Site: brandenburg
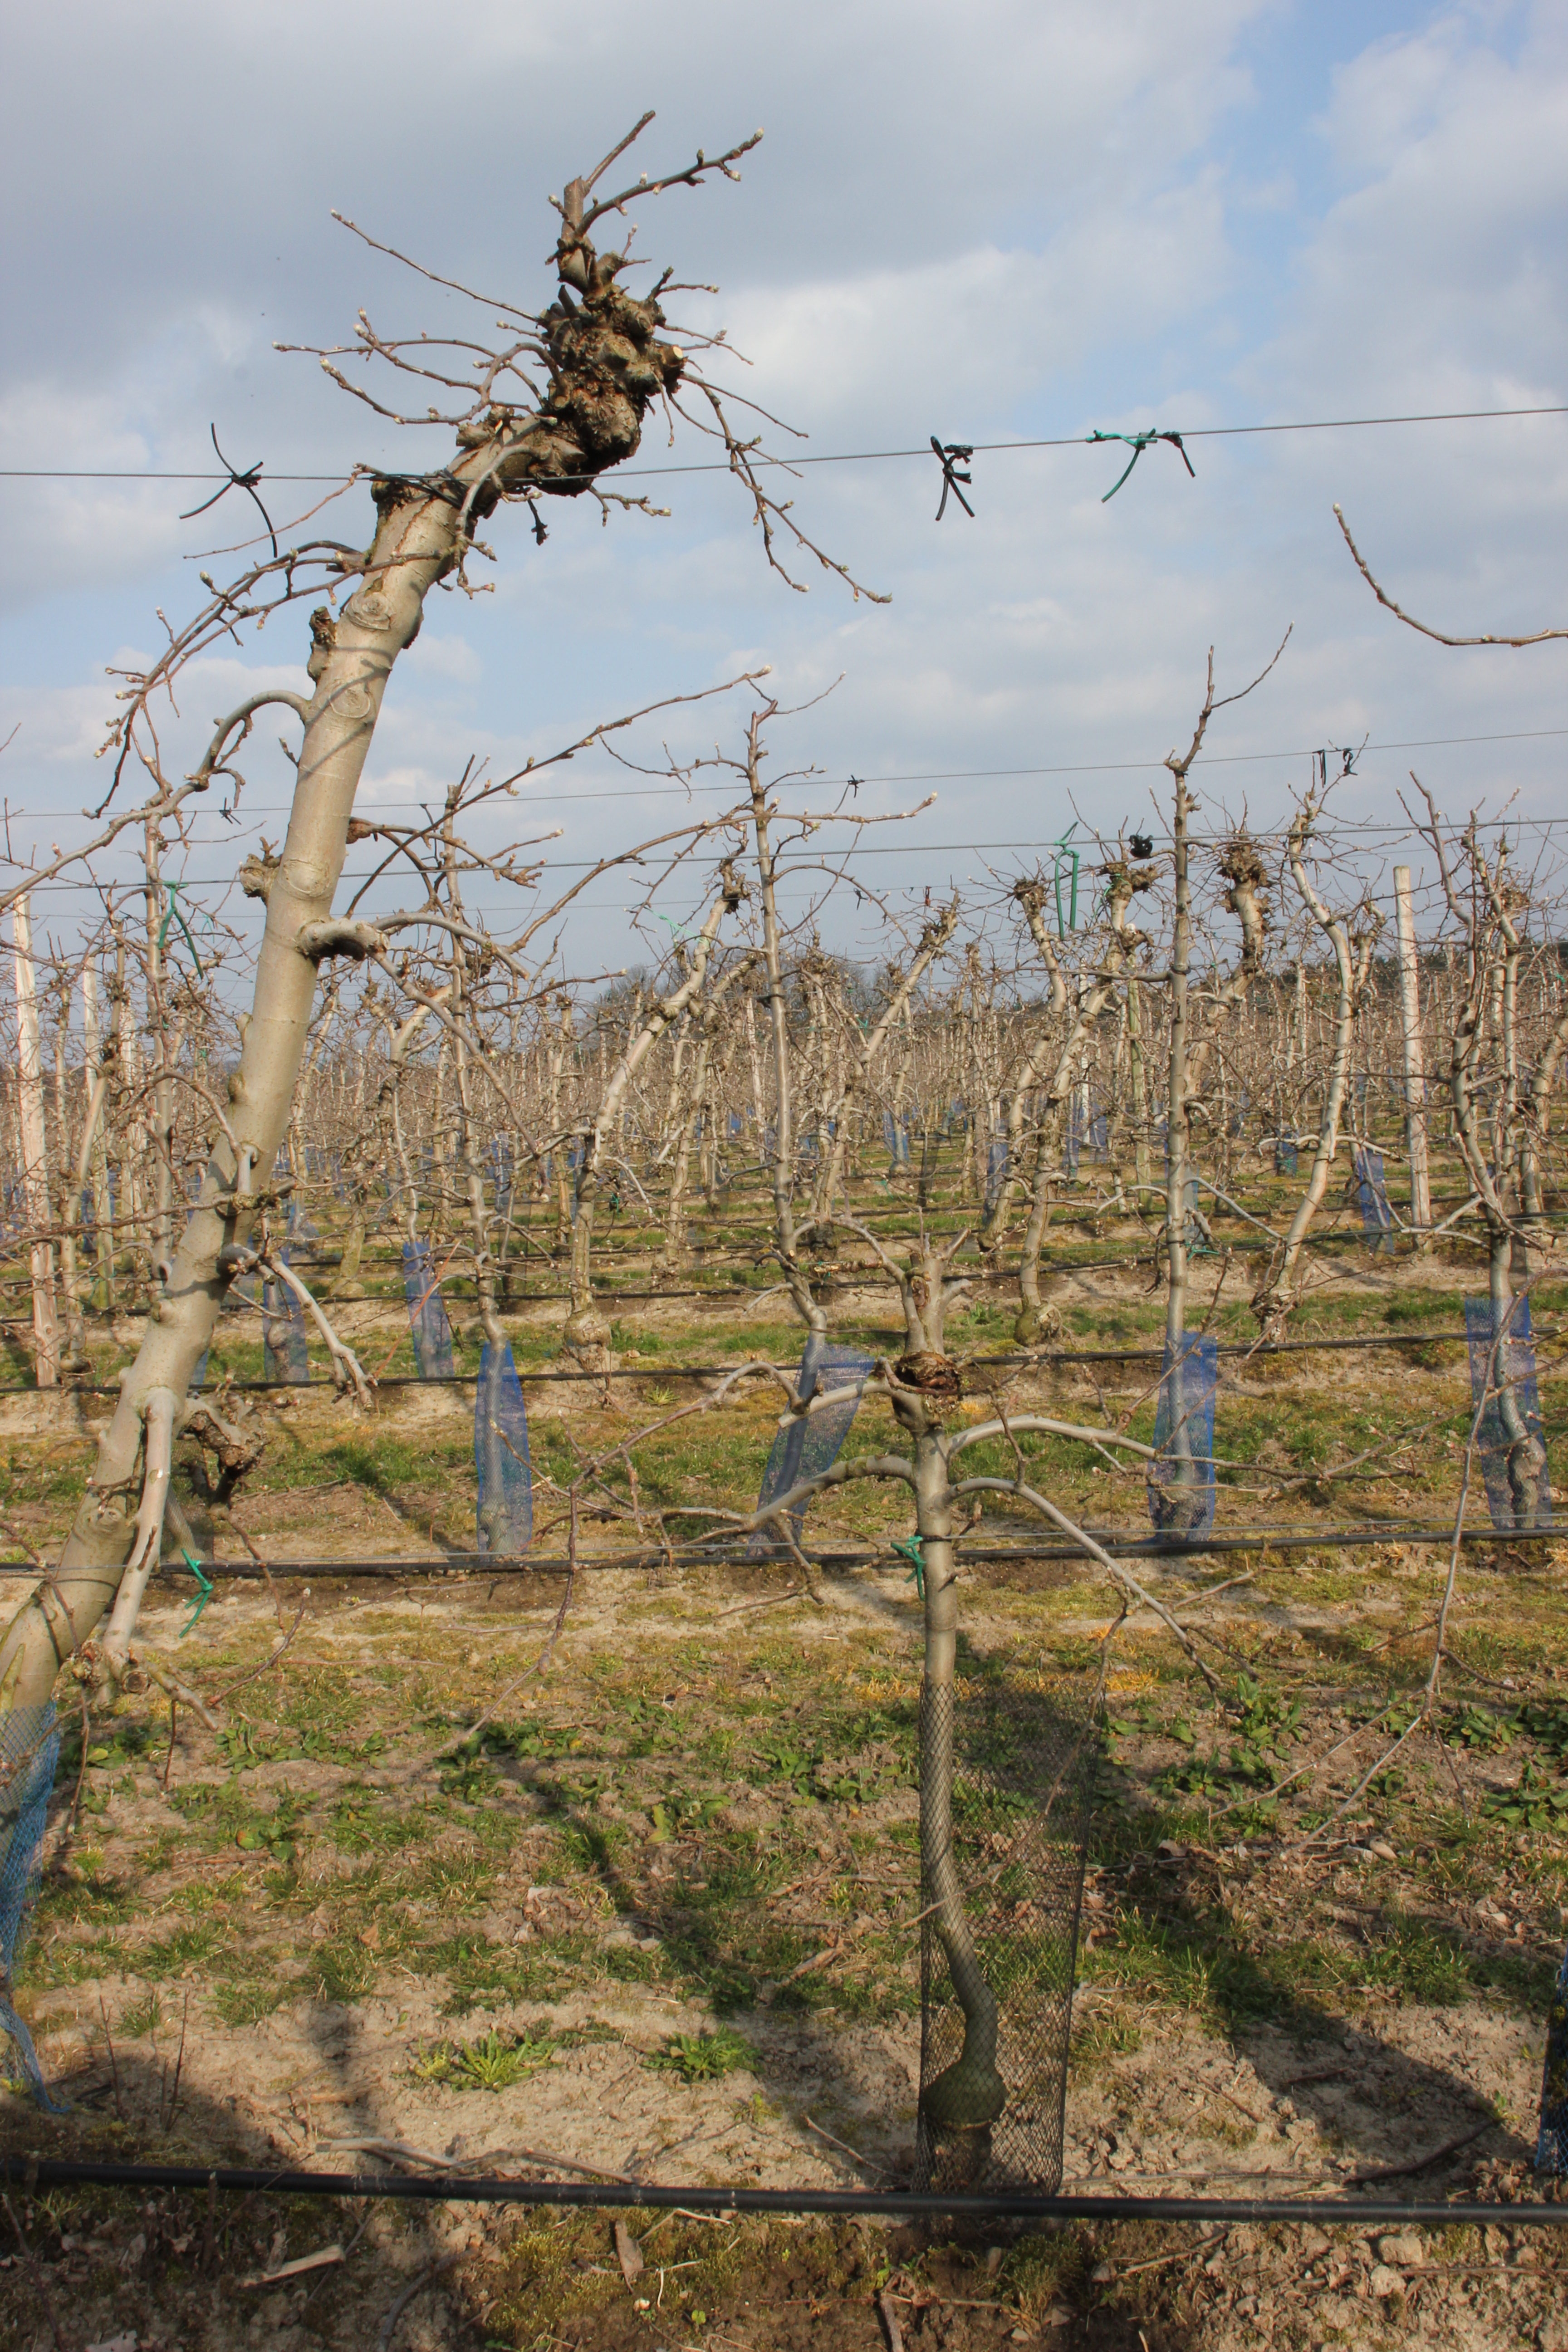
Growth stage (BBCH 03): Bud development